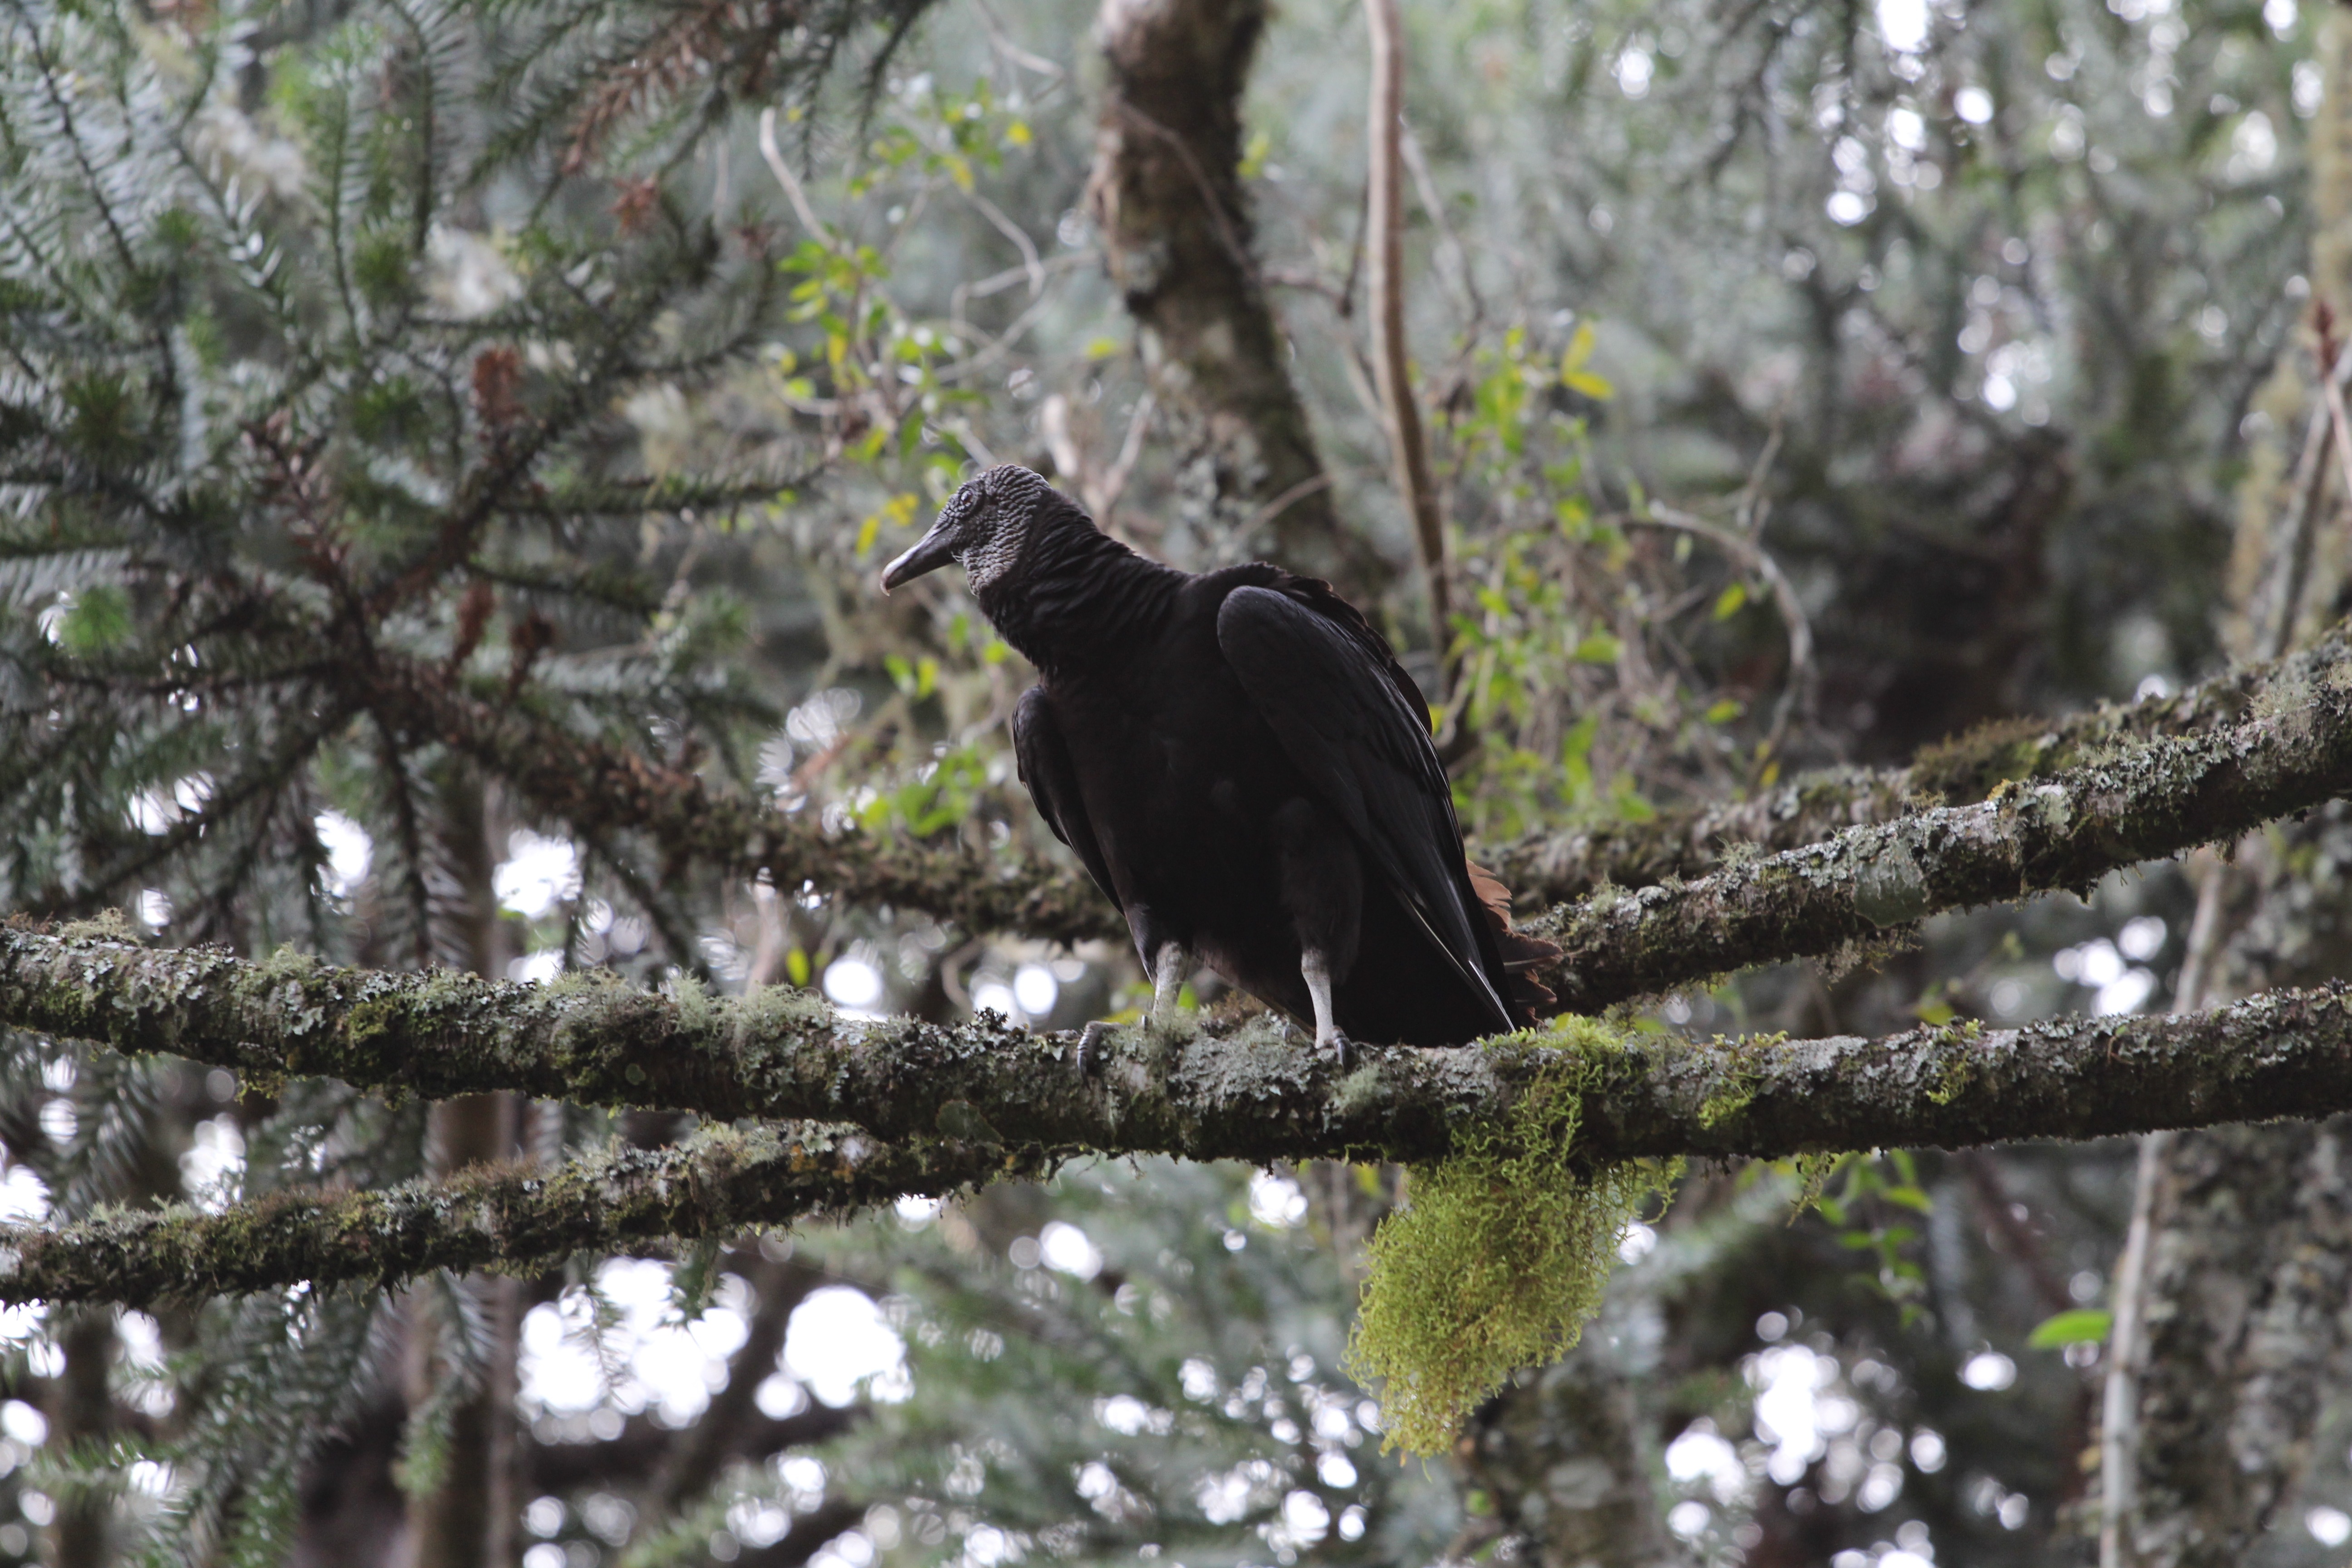
tree, forest, branch, bird, trunk, wildlife, park, black, fauna, bird of prey, vertebrate, vulture, black bird, on top, perching bird